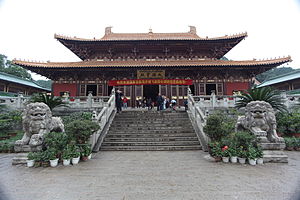
416
Templet i Donglin, skabt af den buddhistiske prædikant Huiyuan, der døde i 416.
"""Kongernes Bog"", skrevet på Java i det 16. århundrede, beretter om et vulkanudbrud på Krakatau dette år."